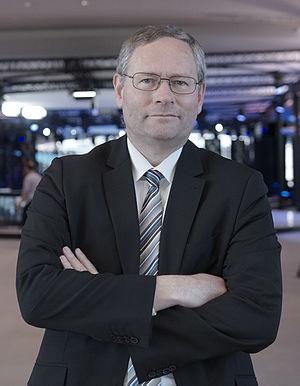
Cet article présente la liste des députés européens de France de la 9ᵉ législature.
Cet article présente la liste des 74 députés européens de France de la 8ᵉ législature.
Gilles Lebreton, né le 11 octobre 1958 à Brest, est un juriste et homme politique français.